Colt's Manufacturing Company

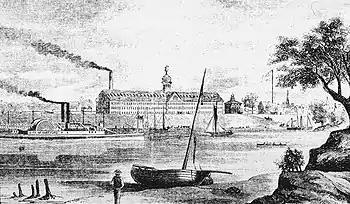
Colt's Armory from an 1857 engraving viewed from the East

Colt purchased a large tract of land beside the Connecticut River, where he built his first factory in 1848, a larger factory called the Colt Armory in 1855, a manor that he called Armsmear in 1856, and employee tenement housing. He established a ten-hour day for employees, installed washing stations in the factory, mandated a one-hour lunch break, and built the Charter Oak Hall, a club where employees could enjoy games, newspapers, and discussion rooms. Colt ran his plant with a military-like discipline, he would fire workers for tardiness, sub-par work or even suggesting improvements to his designs.